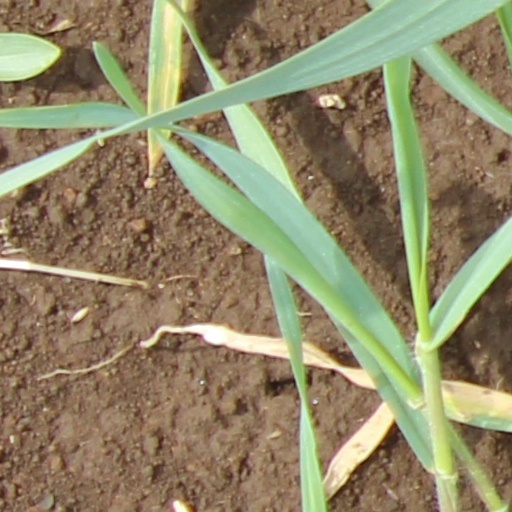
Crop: wheat